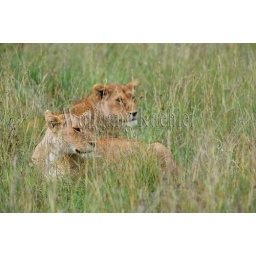
Tanzania, serengeti national park, lion pride in grass